Cheung Chau

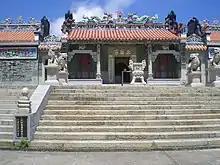
Pak Tai Temple

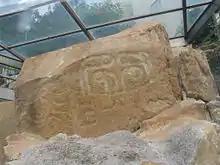
Rock Carving on Cheung Chau.

St. John Hospital, also known as Haw Par Hospital, was founded in 1934 by Hong Kong St. John Ambulance and has been the island's main hospital since 1988.